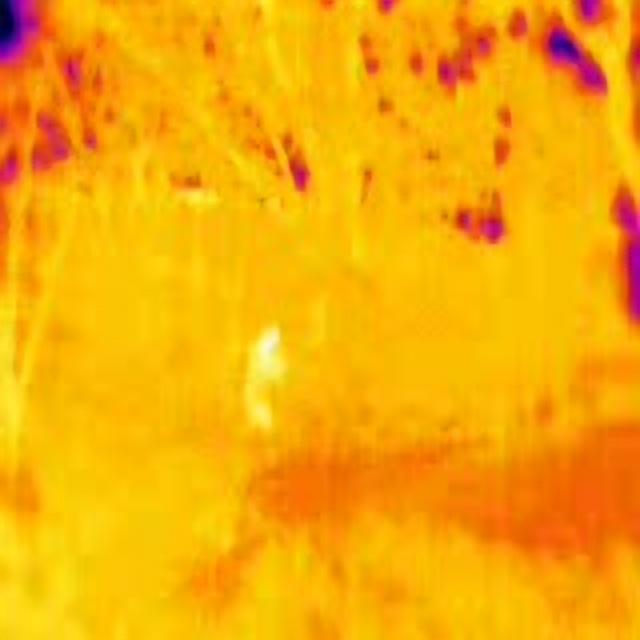
Detected objects:
label: person